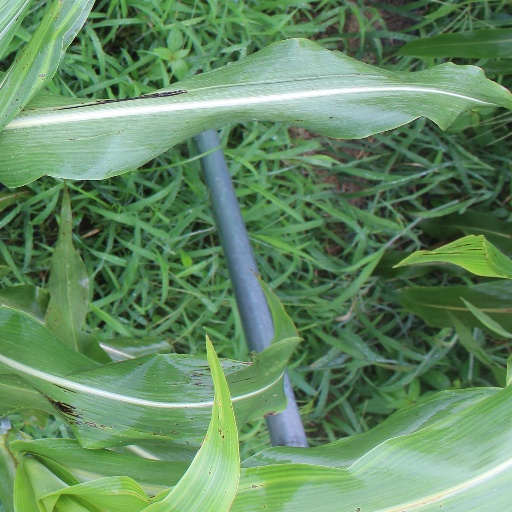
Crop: sorghum